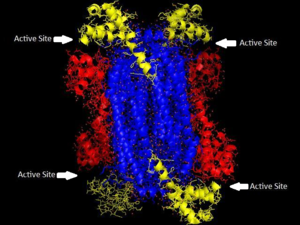
L'adénylosuccinate lyase, ou adénylosuccinase, est une lyase qui catalyse deux réactions du métabolisme des purines :